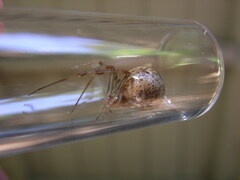
Species: Parasteatoda_tepidariorum